Ihosy

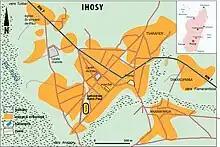
Ihosy

It is crossed by the Route nationale 7 from the capital Antananarivo (600 km) (-Fianarantsoa (191 km) to Toliara (325 km) and startpoint of the Route nationale 13 to Tolagnaro and Route nationale 27 to Farafangana (271 km). It is located on the Ihosy River and has a regional airport: Ihosy Airport.